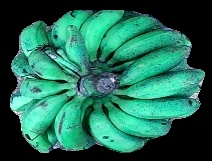
Variety: rasbale
Grade: grade3